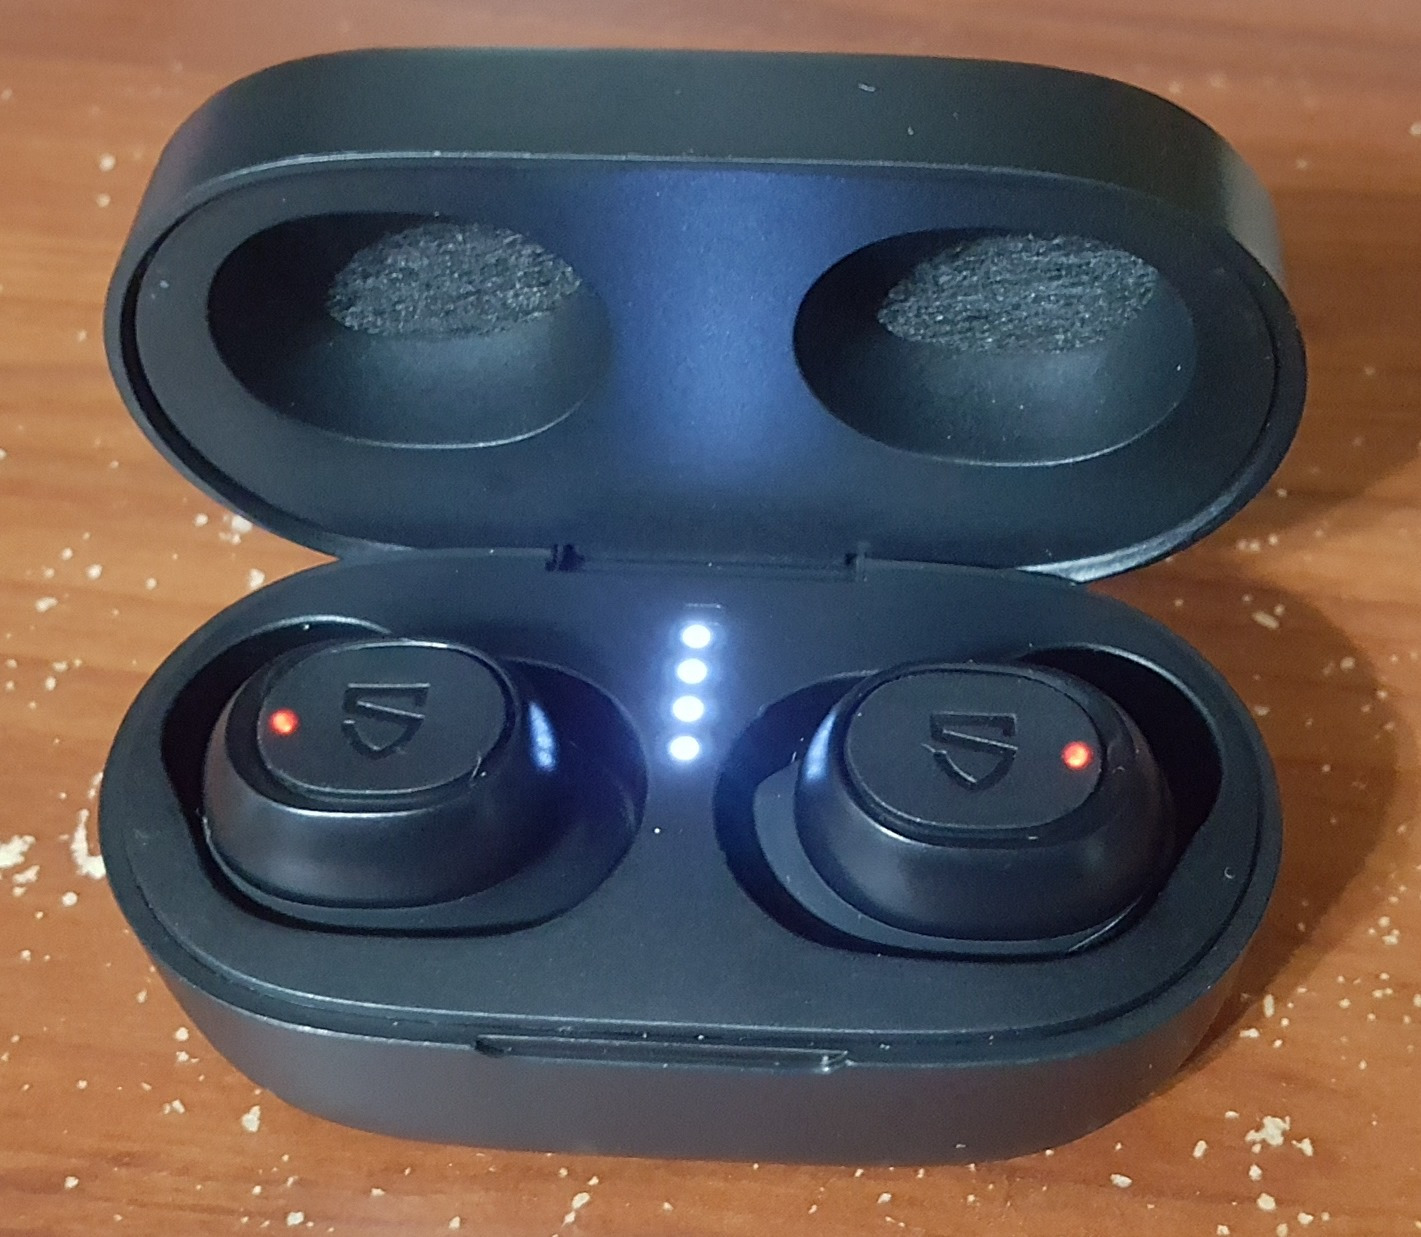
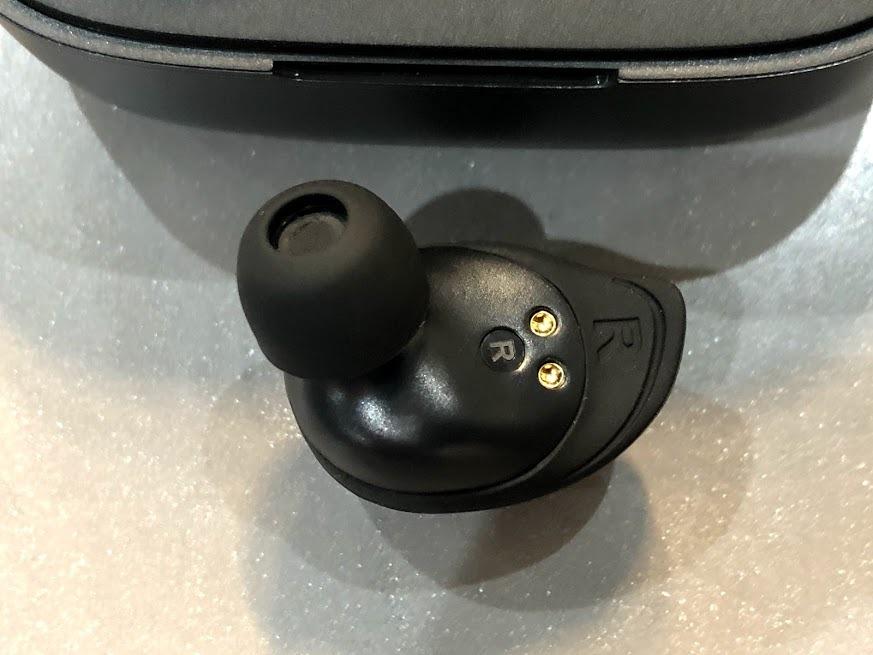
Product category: earbuds
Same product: yes